Wilfrid Laurier

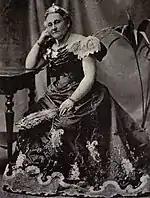
Zoé, Lady Laurier

In March 1906, Laurier's government introduced the "Lord's Day Act" after being persuaded by the Lord's Day Alliance. The act became effective on March 1, 1907. It prohibited business transactions from taking place on Sundays; it also restricted Sunday trade, labour, recreation, and newspapers. The act was supported by organized labour and the French Canadian Catholic hierarchy but was opposed by those who worked in the manufacturing and transportation sectors. It was also opposed by French Canadians due to them believing the federal government was interfering in a provincial matter; the Quebec government passed its own "Lord’s Day Act" that came into effect one day before the federal act did.